Japanese destroyer Yukikaze (1939)

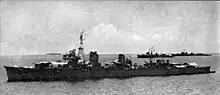
"Yukikaze" anchored alongside her sisterships "Tanikaze" and "Hamakaze" off Rabaul, July of 1943

"Yukikaze" saw her first notable action in what would combinate into the first naval battle of Guadalcanal. With a goal of conducting another major bombardment on Henderson Field, a former Japanese air base which was captured by US forces and being used against Japanese shipping to great effect, the main ships of the force consisted of the battleships "Hiei" and "Kirishima", each armed with eight 14-inch (356 mm) guns and a variety of smaller guns. "Hiei" served as Admiral Abe's flagship. Escorting the force came the light cruiser "Nagara", and a total of eleven destroyers, including "Yukikaze." The force departed on the 9th of November 1942"." While the destroyers initially operated in a standard formation, heavy rain squalls had managed to break up the formation and leave the destroyers operating in small clusters, in turn leaving "Yukikaze" operating alongside the destroyers "Amastukaze" and "Teruzuki".